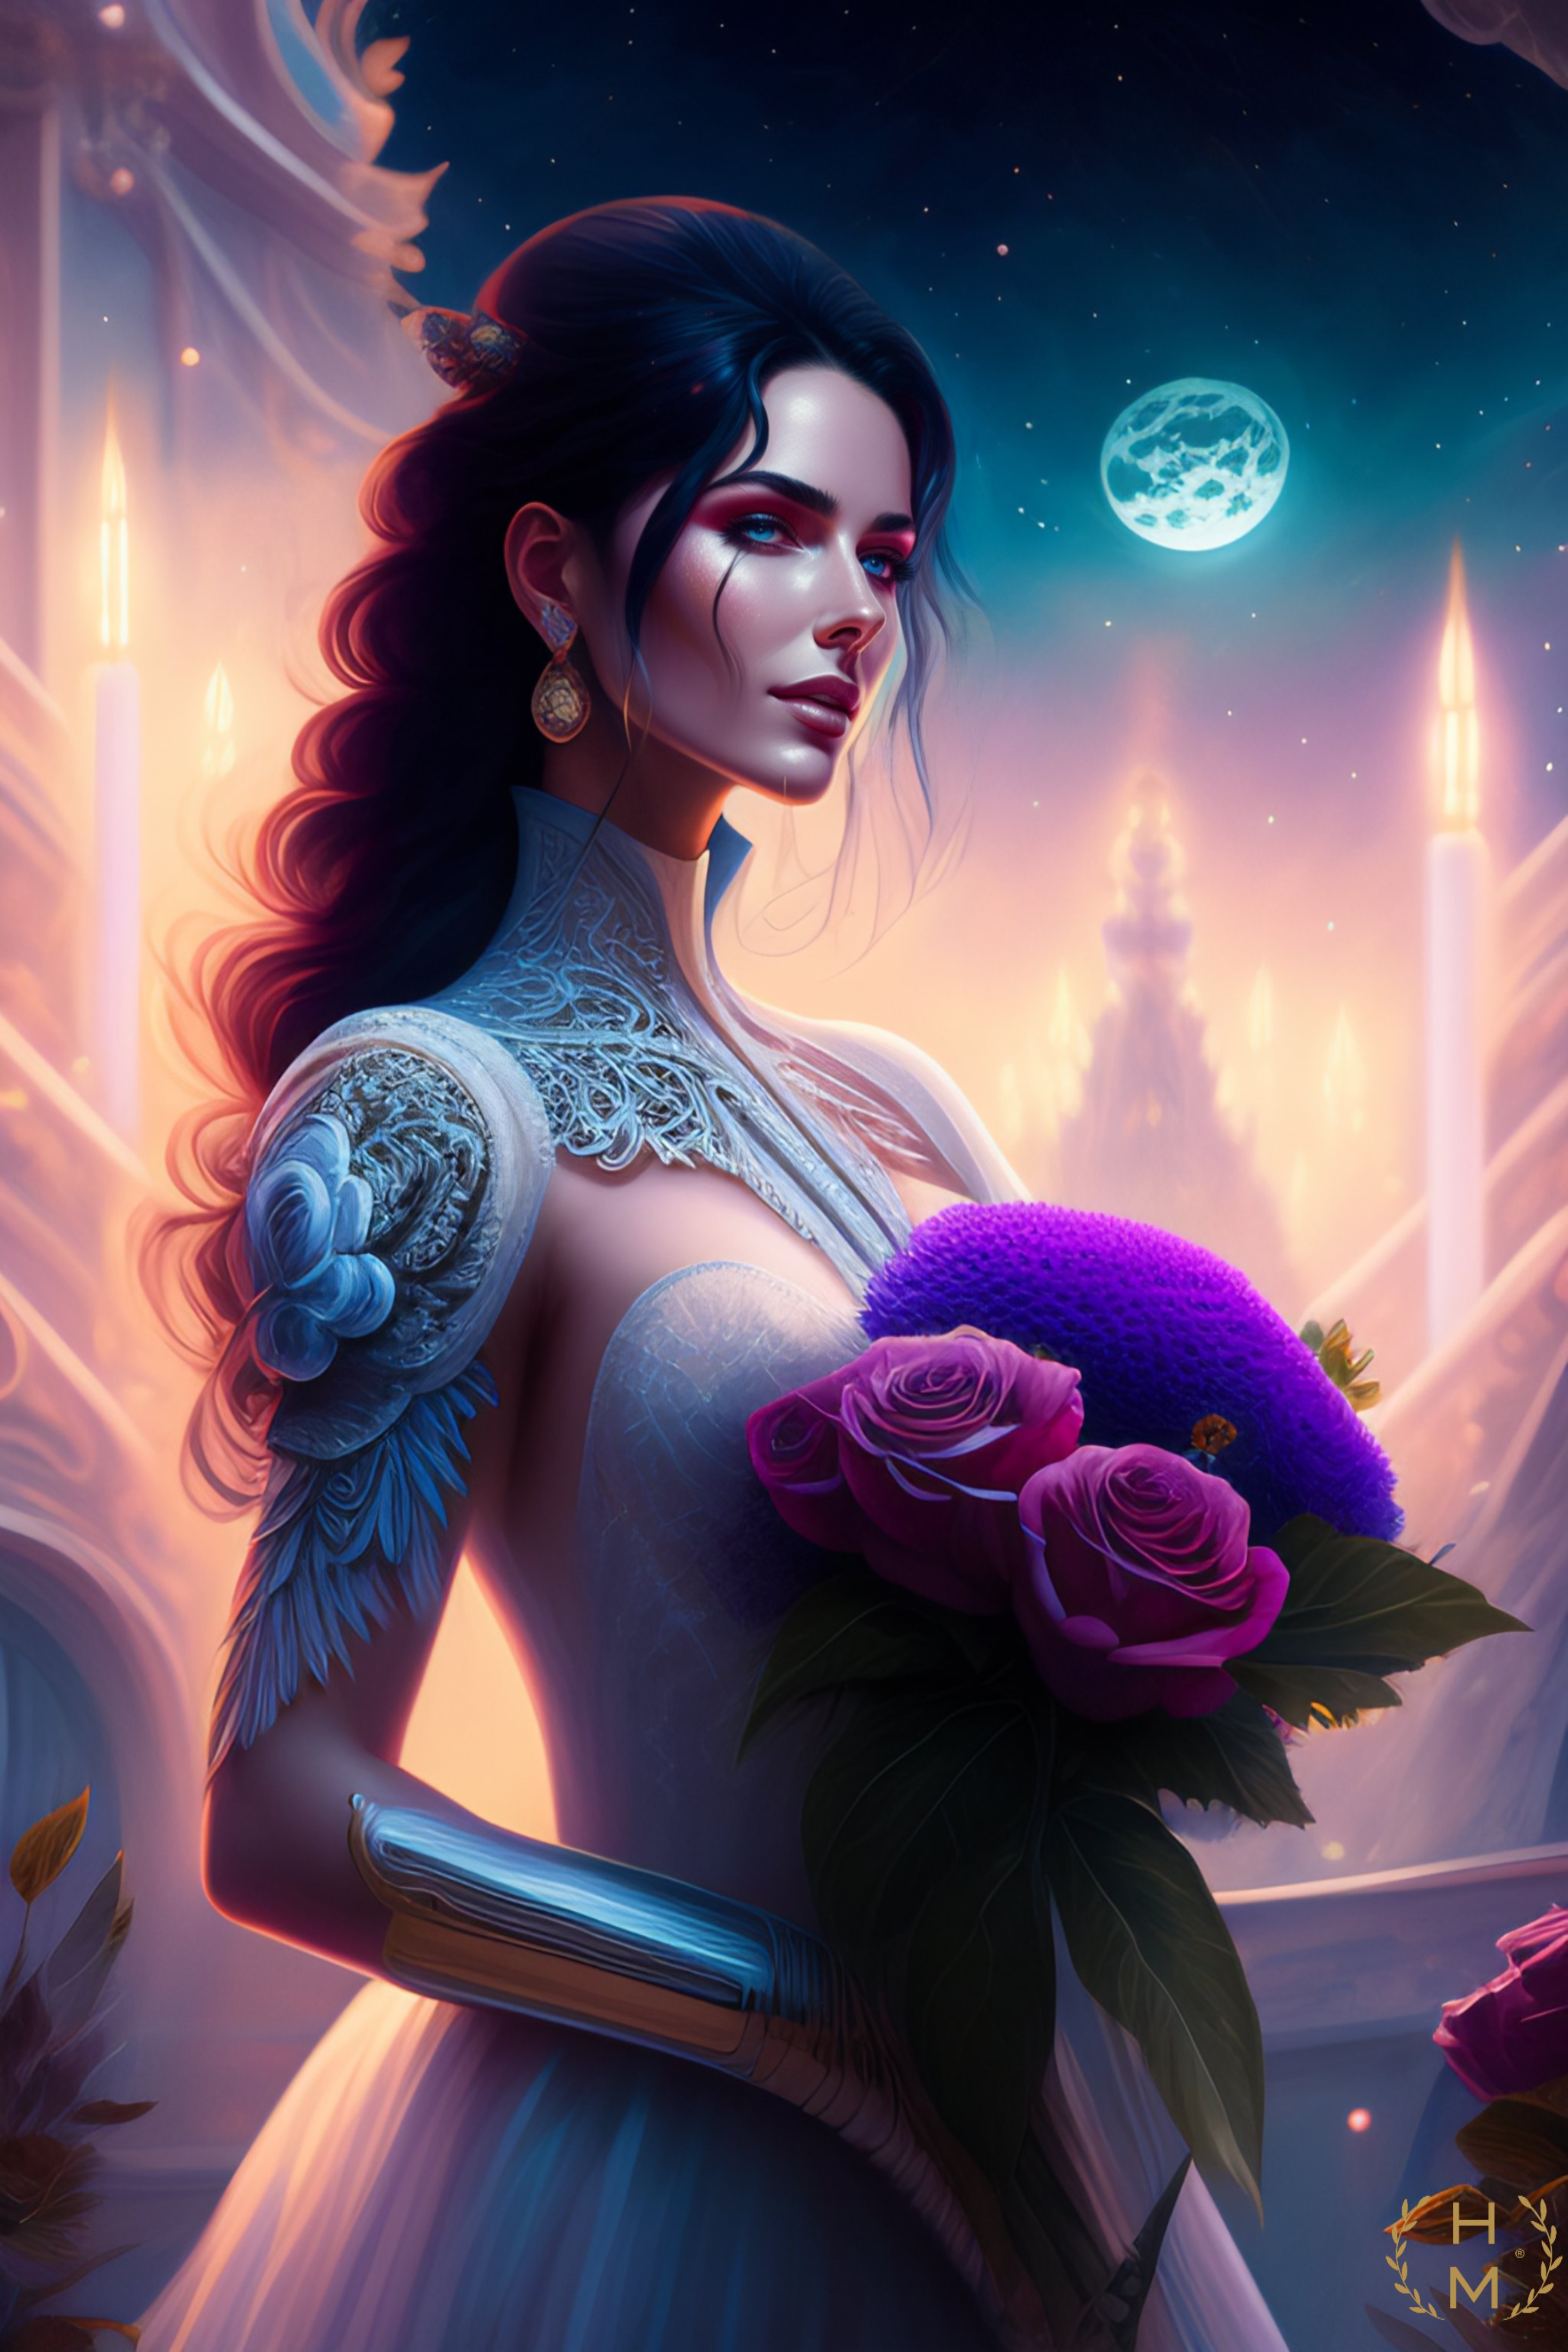
painting, art, artist, artwork, drawing, contemporary art, photography, illustration, paint, love, design, sketch, fine art, abstract art, creative, abstract, acrylic painting, nature, watercolor, art gallery, oil painting, gallery, modern art, abstract painting, digital art, contemporary painting, art collector, style, girl, woman, fashion, mort, flash photography, purple, flower, cg artwork, electric blue, entertainment, event, fashion design, magenta, fictional character, performance art, graphics, rose, graphic design, formal wear, petal, jewellery, advertising, performing arts, fashion model, performance, animation, rose family, flesh, art model